David Stremme

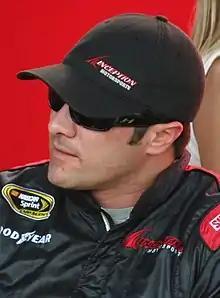
Stremme in 2011

David Andrew Stremme (born June 19, 1977) is an American professional stock car racing driver.